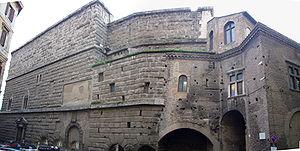
Subure ou Suburre est un quartier pauvre et populeux de la Rome antique, situé au nord du Forum entre le Viminal et l’Esquilin, qui s’étendait au pied et sur les pentes du Viminal et du Quirinal et longeait les Forums impériaux. Il se trouve de nos jours dans le rione de Monti.